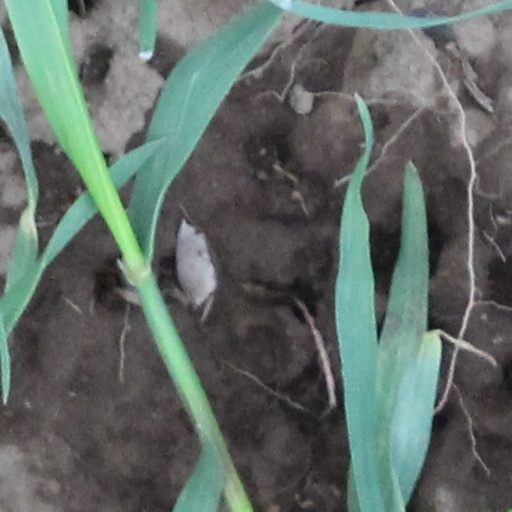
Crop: wheat